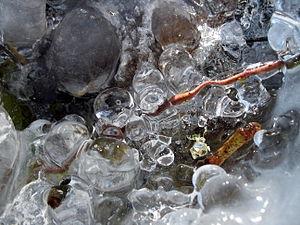
Branche de ronce prise dans la glace.